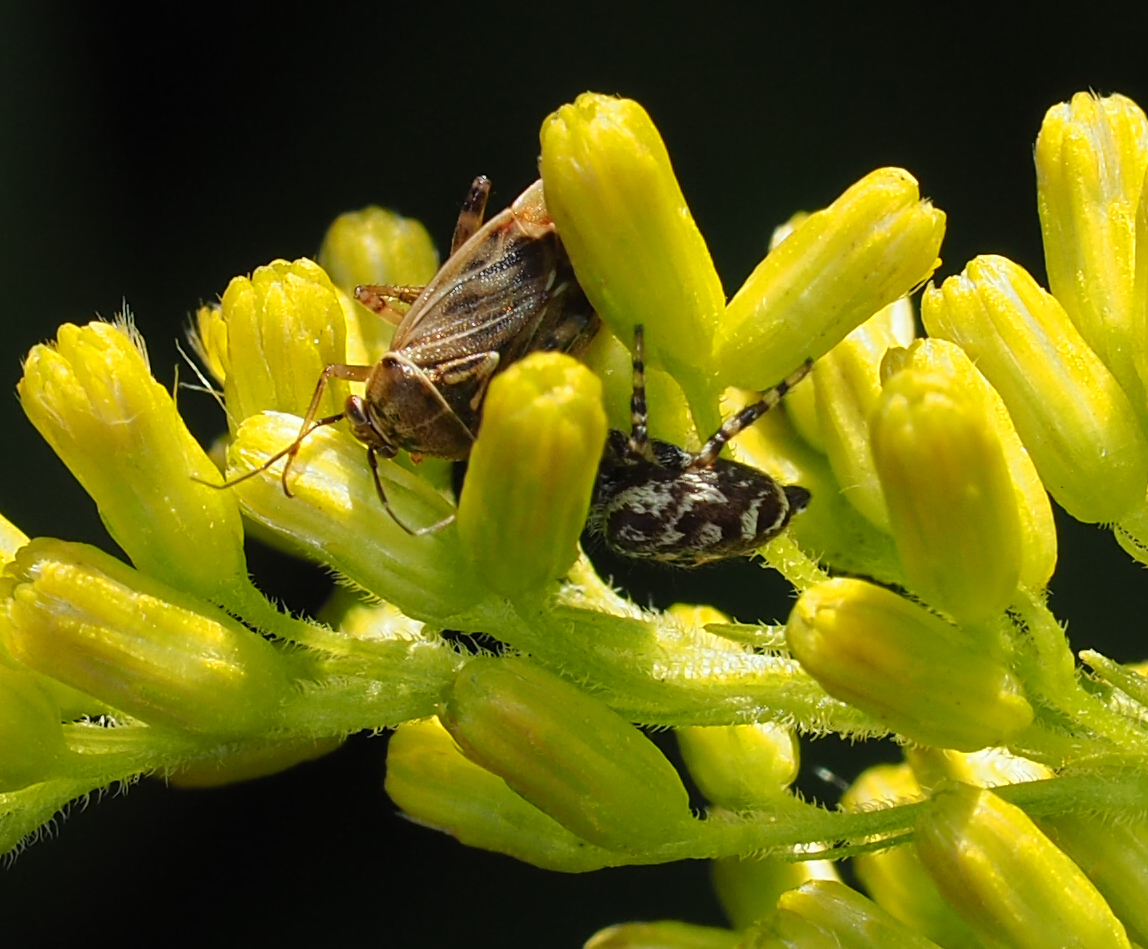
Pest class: lygus_bug